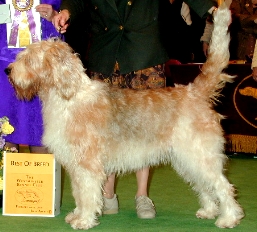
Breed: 217-n000014-otterhound